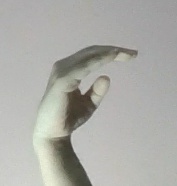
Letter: jeem